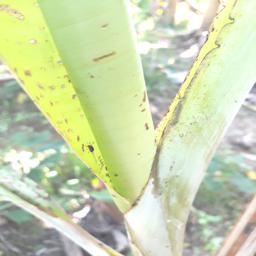
Label: BANANA APHIDS